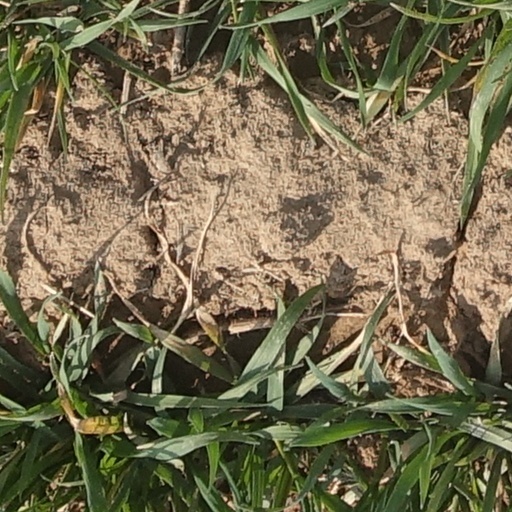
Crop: wheat